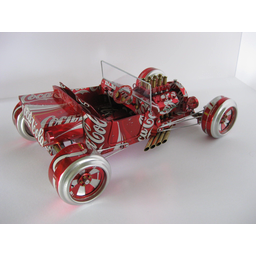
Label: metal